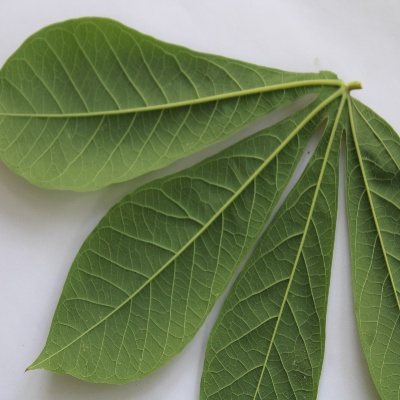
Crop: Cassava
Condition: healthy